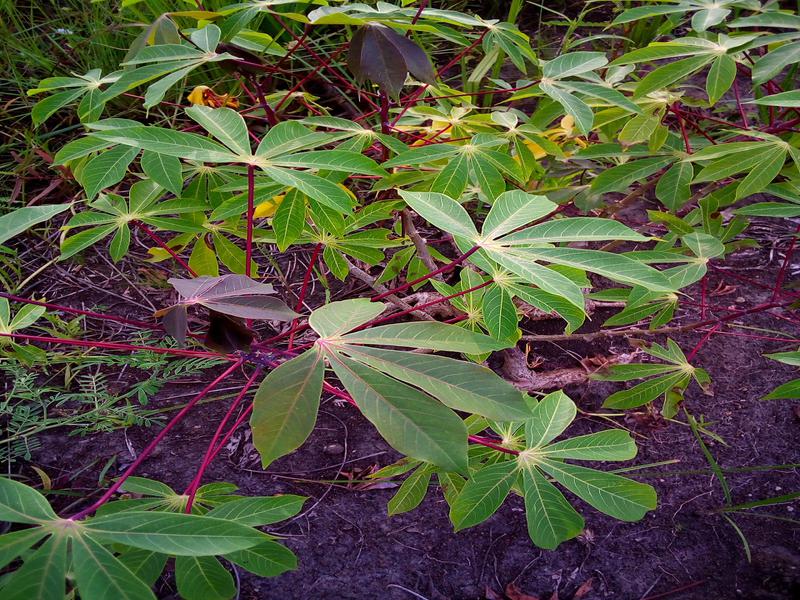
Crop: cassava
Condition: healthy